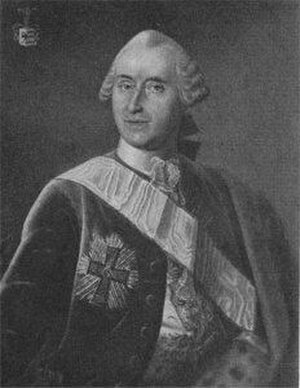
Adam Christopher Holsten
Adam Christopher Holsten malet 1768 af Andreas Brünniche
Adam Christopher lensbaron Holsten var en dansk godsejer, gehejmeråd og amtmand. Han var far til bl.a. Hans Holsten og Ditlev Cai Holsten.